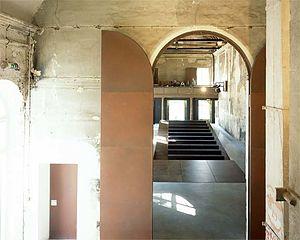
L'agence Chartier-Corbasson est une agence d'architecture basée à Paris, créée en 1999 par Karine Chartier et Thomas Corbasson.